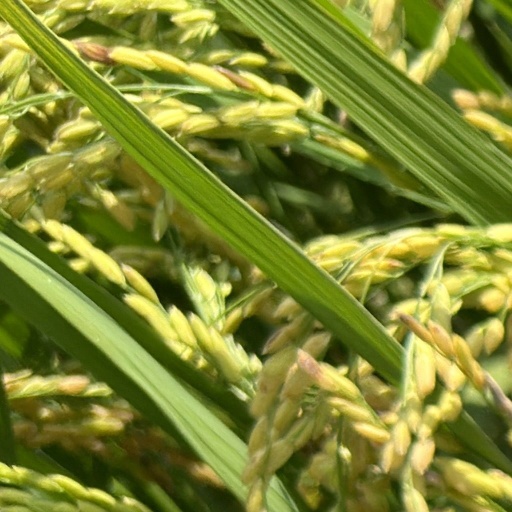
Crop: rice